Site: brandenburg
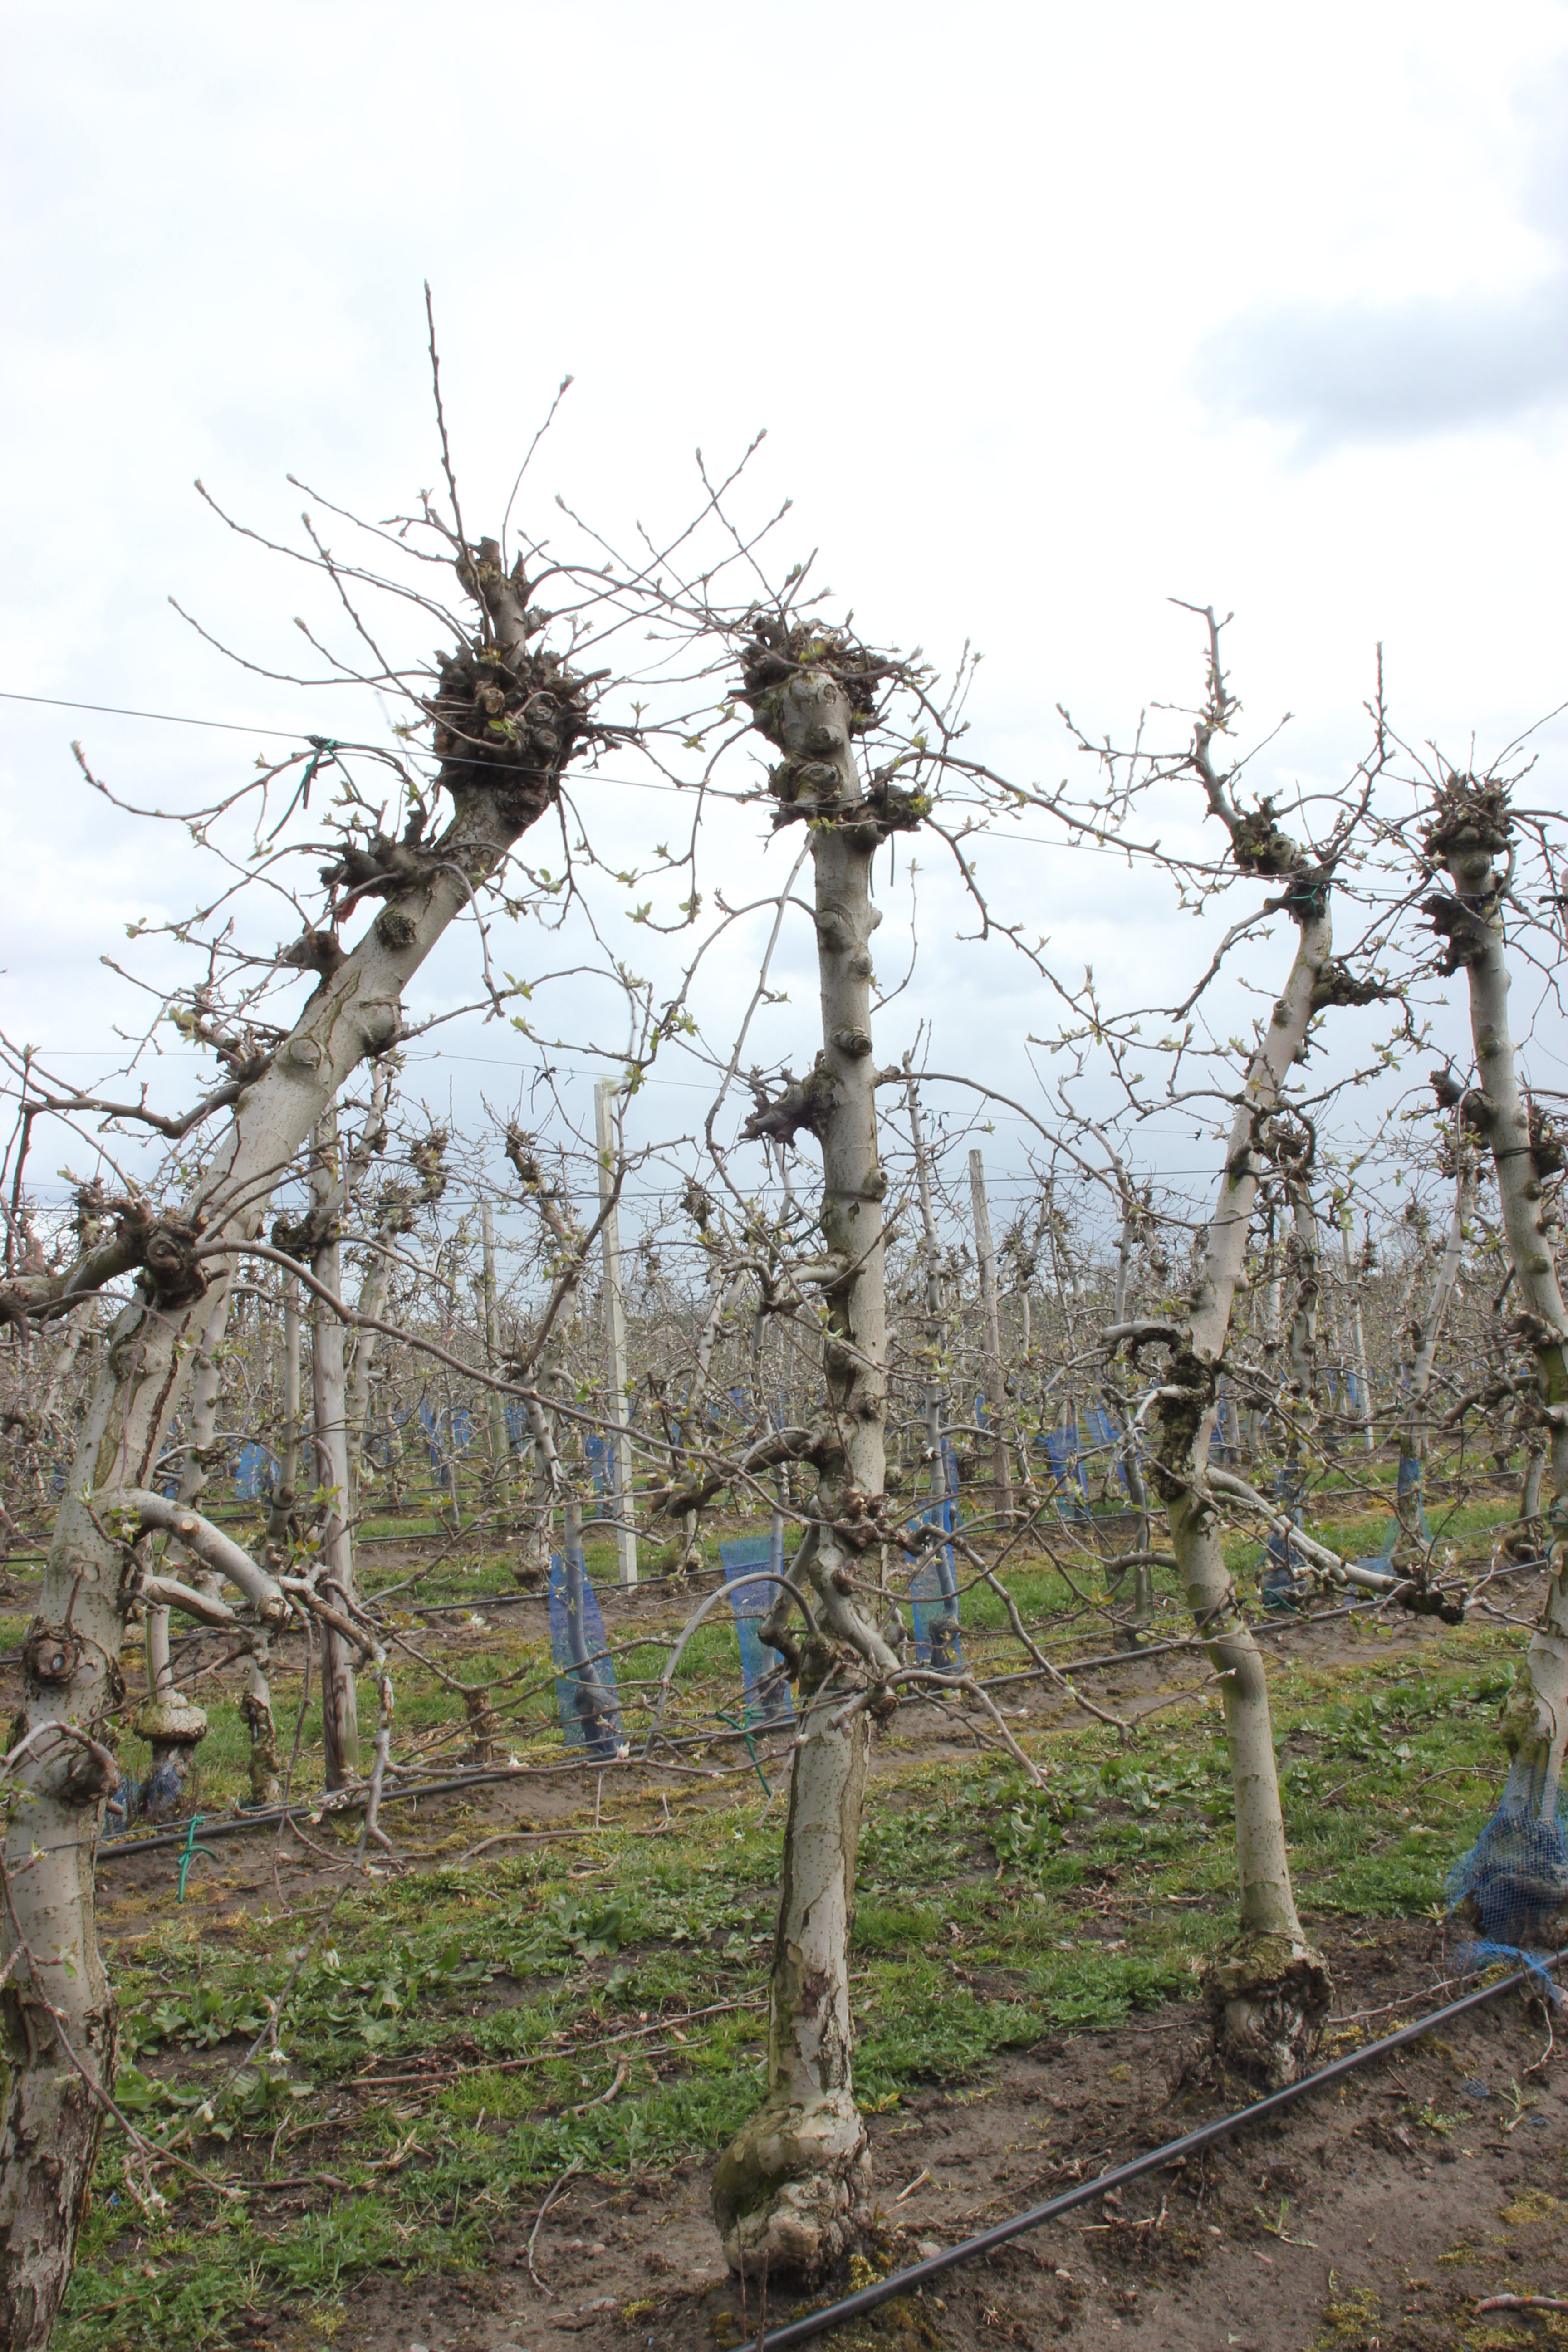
Growth stage (BBCH 55): Inflorescence emergence